Burzio's generalization

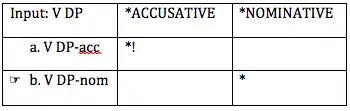

The Case system in ergative-absolutive languages differs from the Romance languages that Burzio's Generalization is based on. In ergative/absolute system, the same case (absolutive) is assigned to the object of transitive verbs and subject of intransitive verbs. Ergative case is assigned to the subjects of transitive verbs. Most languages do not strictly follow either Nom/Acc or Erg/Abs case systems but often use a combination of both systems in different circumstances.